Baybars

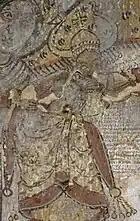
Possible depiction of king David of Makuria on a wallpainting from Old Dongola

In 1265 a Mamluk army allegedly raided Makuria as far south as Dongola while also expanding southwards along the African Red Sea coast, thus threatening the Nubians. In 1272 king David marched east and attacked the port town of Aidhab, located on an important pilgrimage route to Mecca. The Nubian army destroyed the town, causing “a blow to the very heart of Islam”. This initiated several decades of intervention by the Mamluks in Nubian affairs. A punitive Mamluk expedition was sent in response, but did not pass beyond the second cataract. Three years later the Makurians attacked and destroyed Aswan, but this time, Baybars responded with a well-equipped army setting off from Cairo in early 1276, accompanied by a cousin of king David named Mashkouda or Shekanda. The Mamluks defeated the Nubians in three battles at Gebel Adda, Meinarti and finally at the Battle of Dongola. David fled upstream the Nile, eventually entering al-Abwab in the south, which, previously being Alodia's northernmost province, had by this period become a kingdom of its own. The king of al-Abwab, however, handed David over to Baybars, who had him executed.